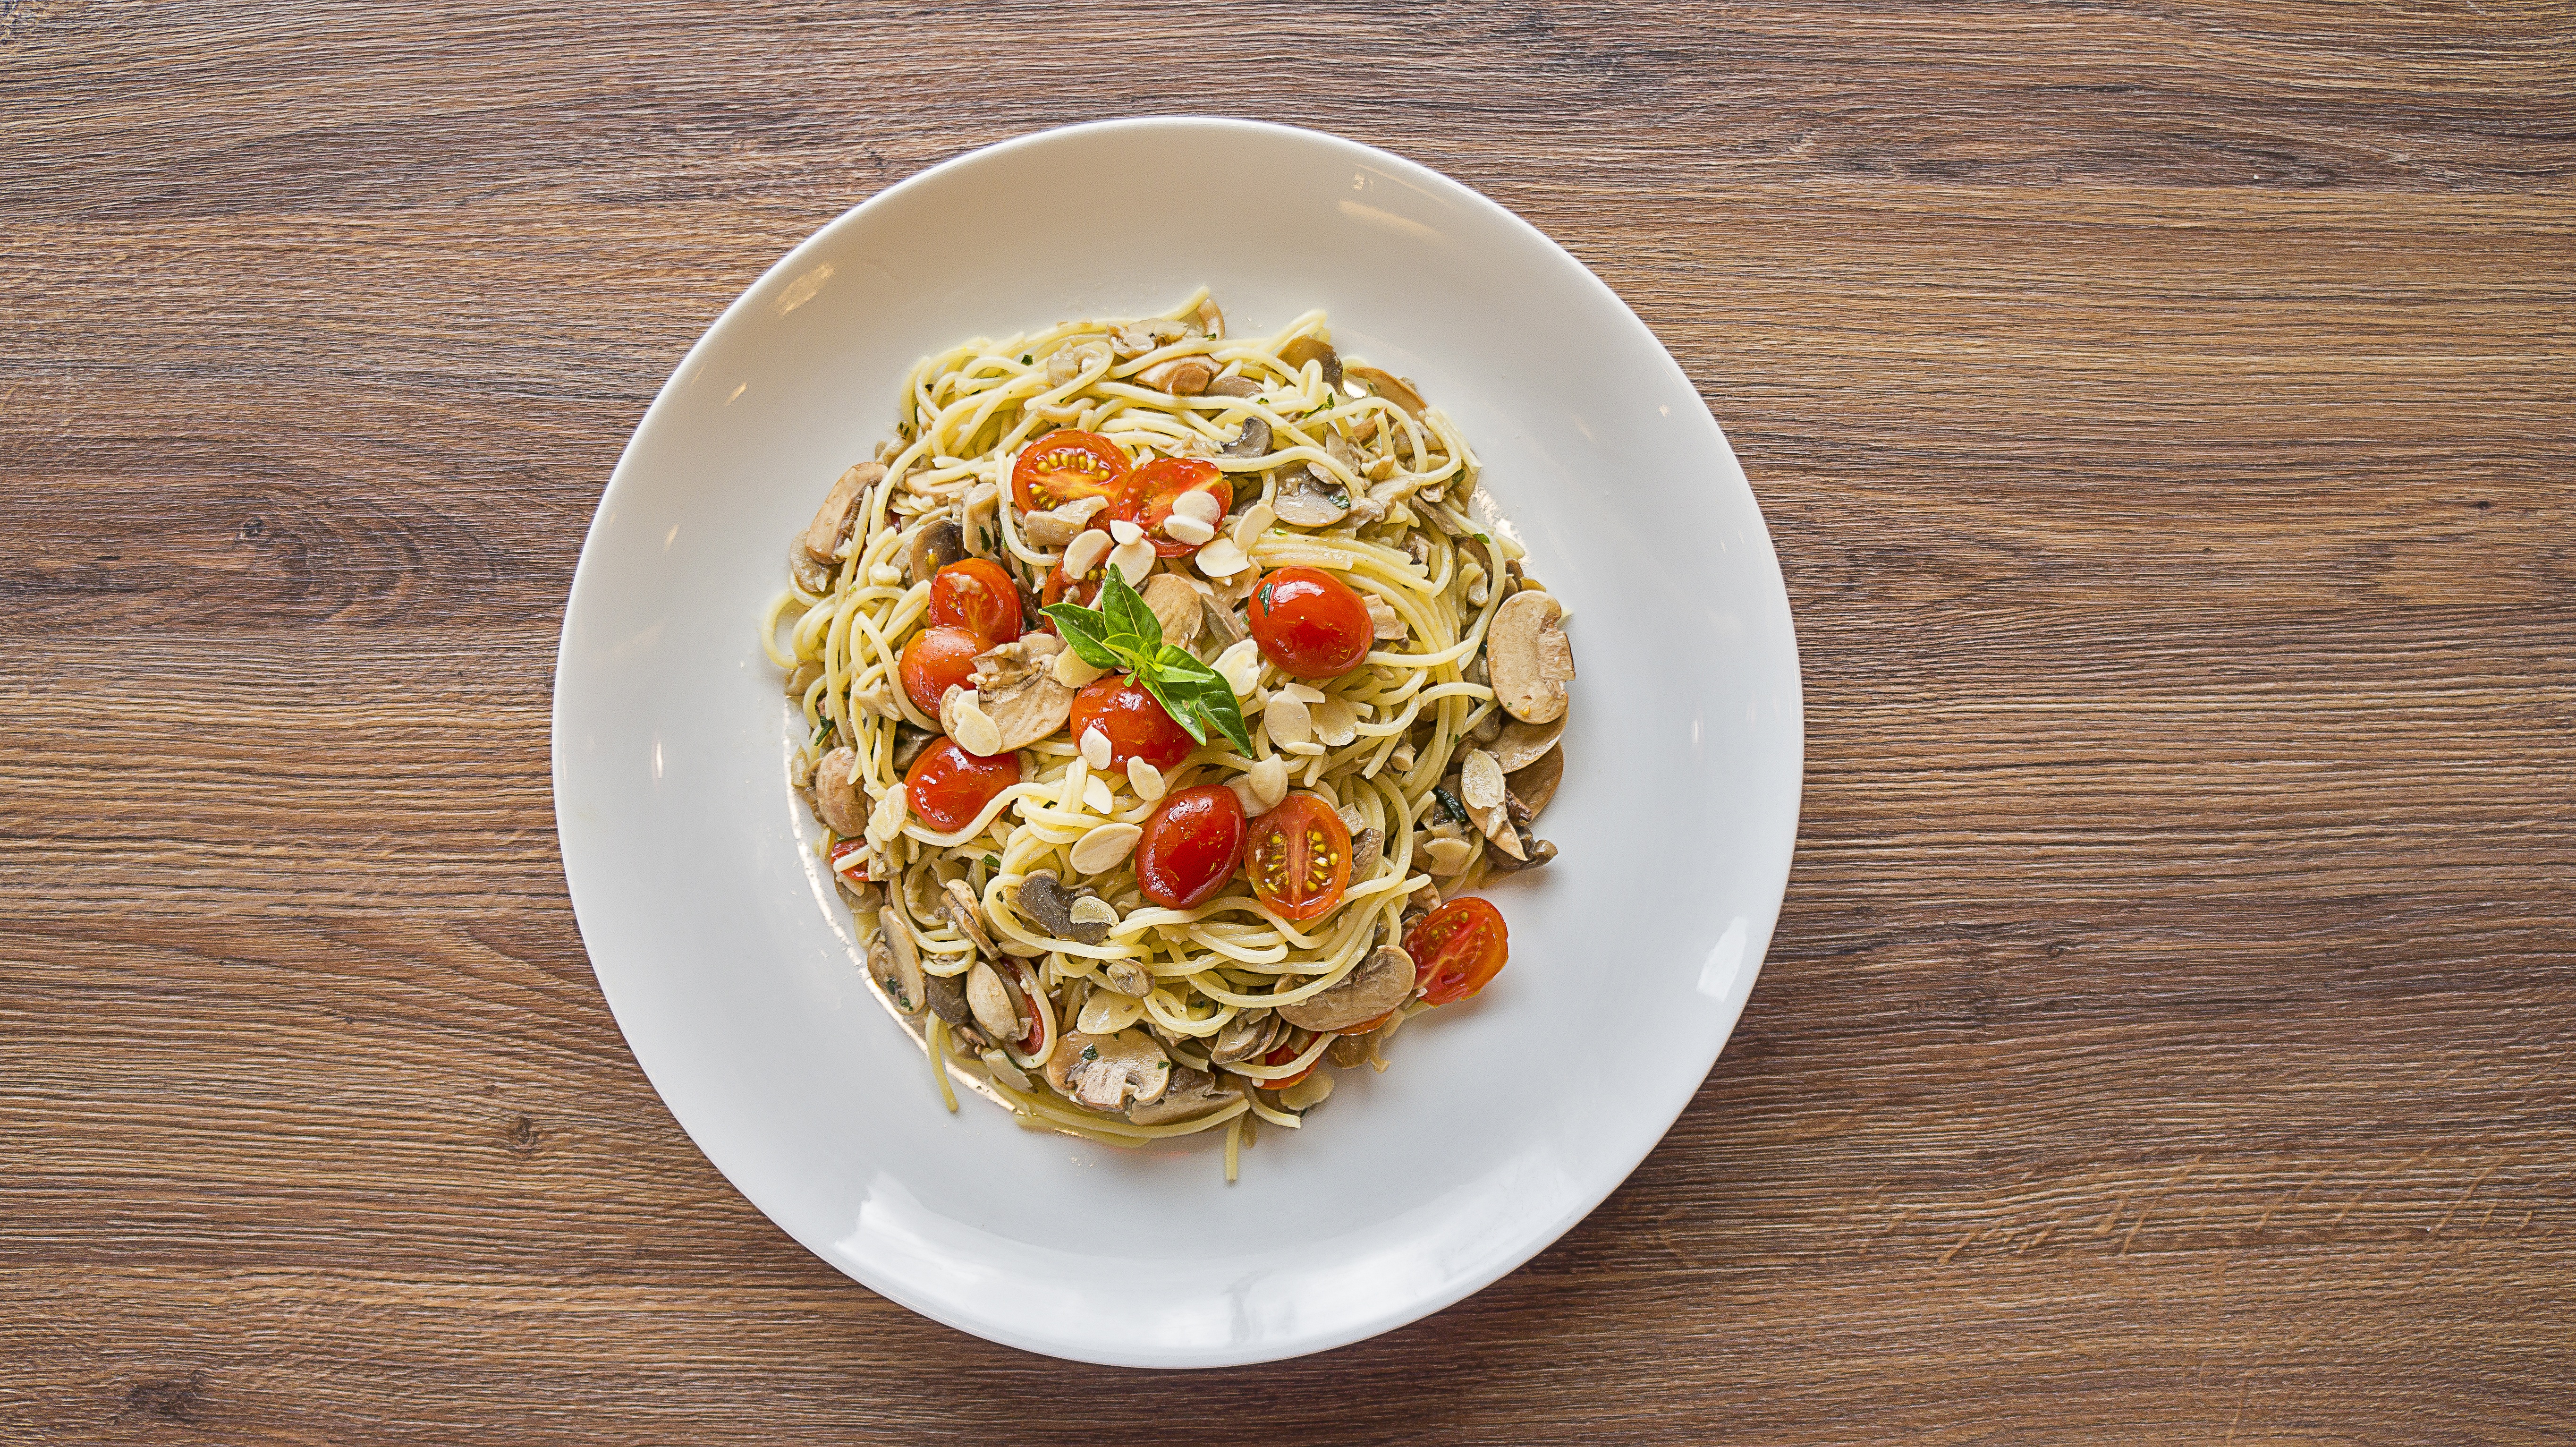
table, restaurant, dish, meal, food, produce, vegetable, plate, kitchen, mushroom, colorful, breakfast, folder, eat, lunch, cuisine, delicious, pasta, tomato, cereal, calories, dinner, tasty, spaghetti, vegetarian food, gastronomy, mass, delight, hunger, italian food, delicia, hotness, european food